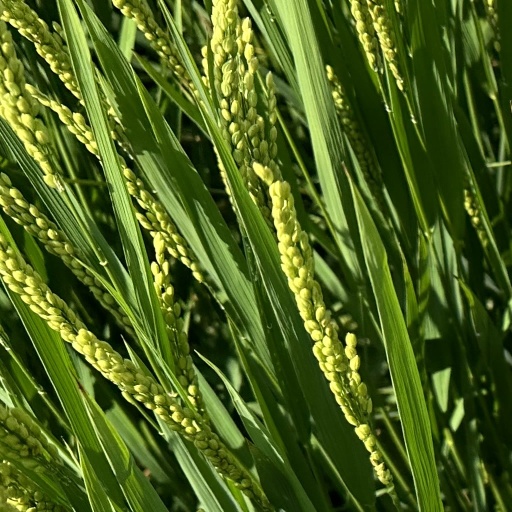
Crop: rice